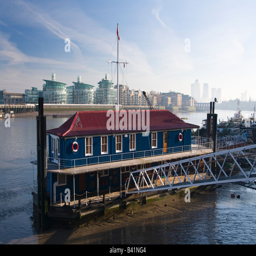
old and new residential buildings